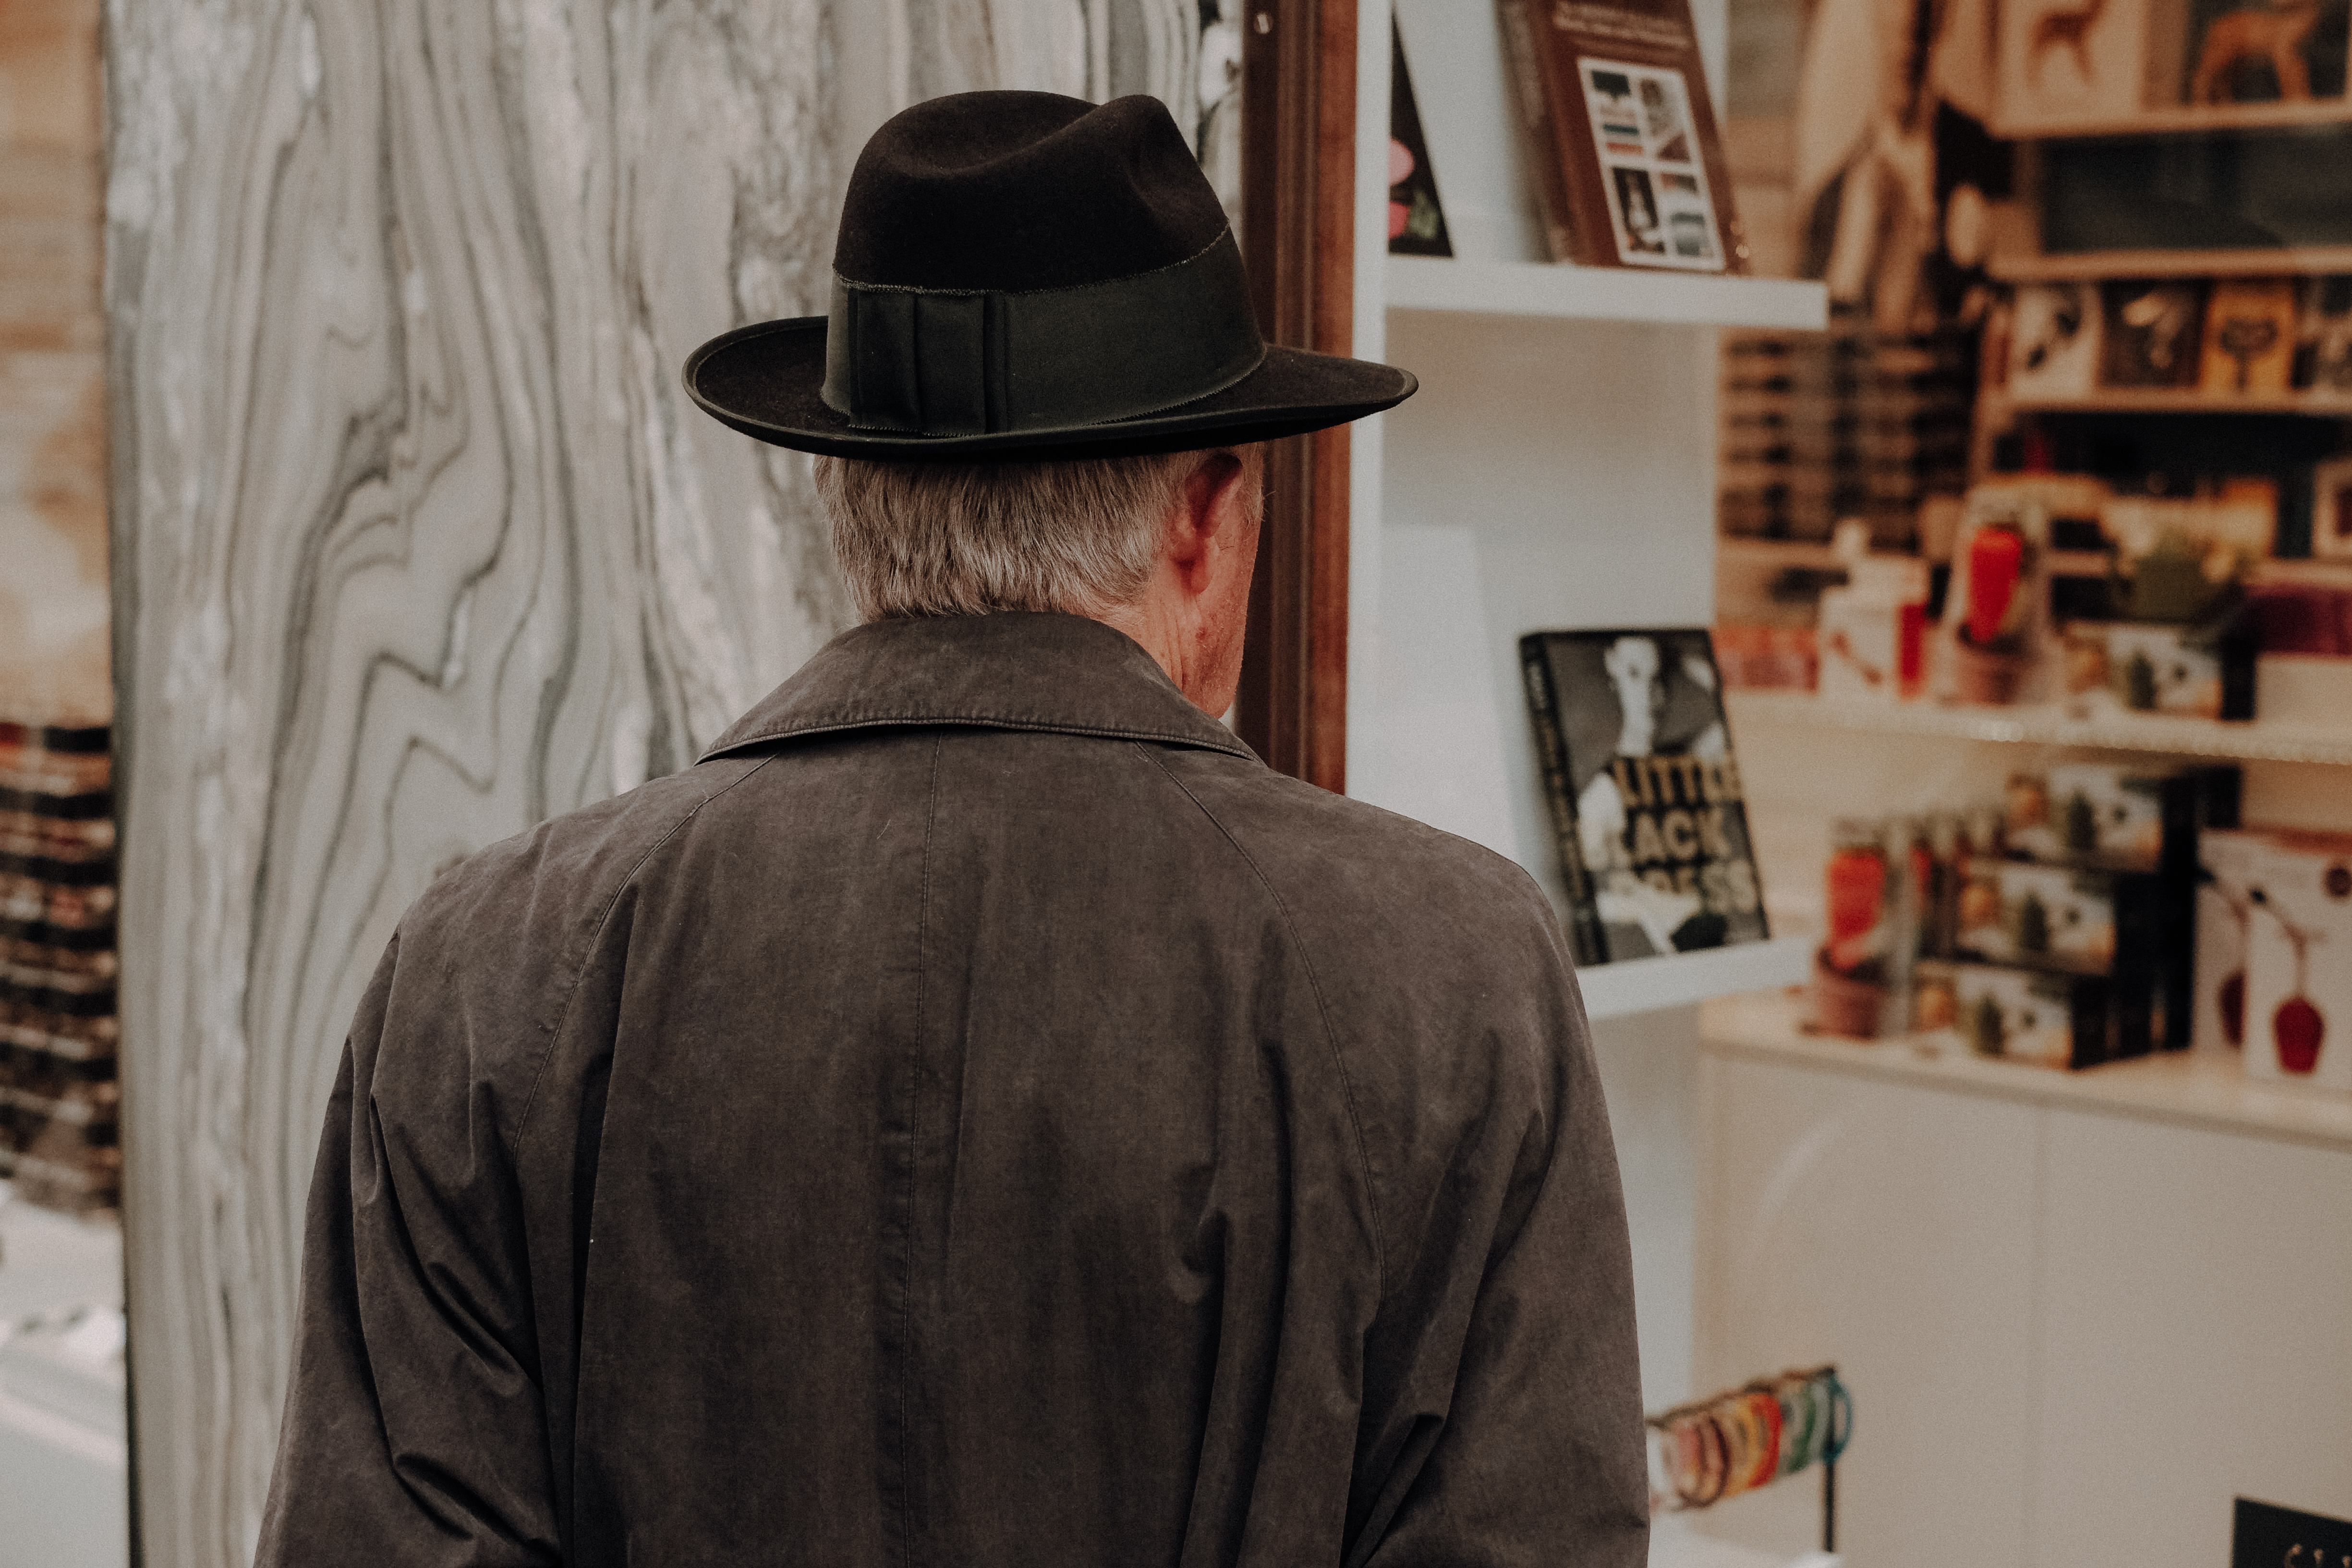
hat, fedora, headgear, collection, fashion accessory, cowboy hat, artist, art